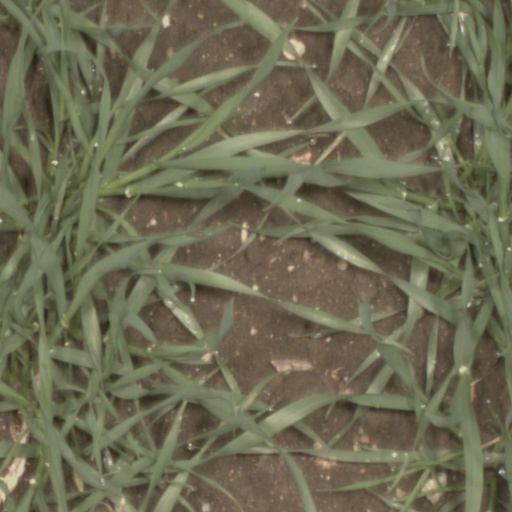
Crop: wheat